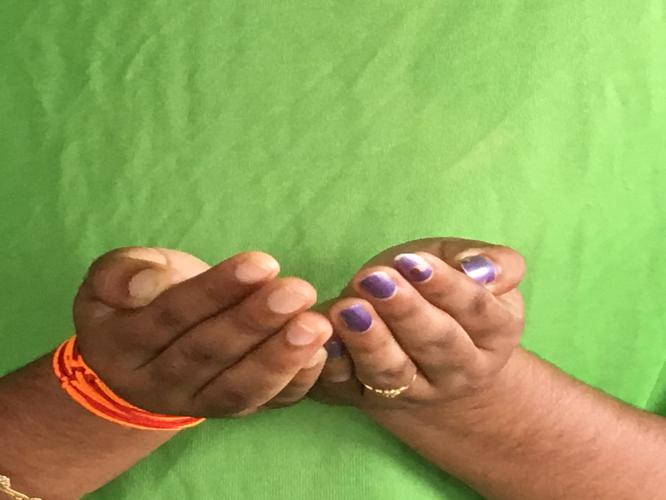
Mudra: Pushpaputa
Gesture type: double_hand